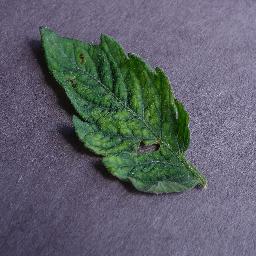
Label: Tomato___Tomato_mosaic_virus